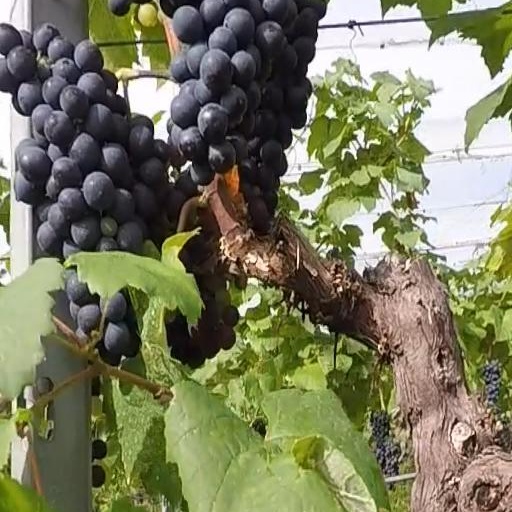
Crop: grape